A Husband for Anna

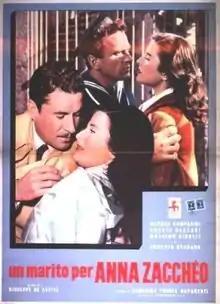

A Husband for Anna is a 1953 Italian romance-drama film directed by Giuseppe De Santis.